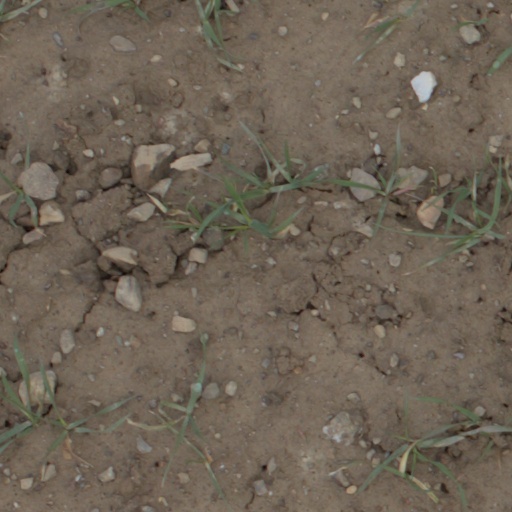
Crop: wheat